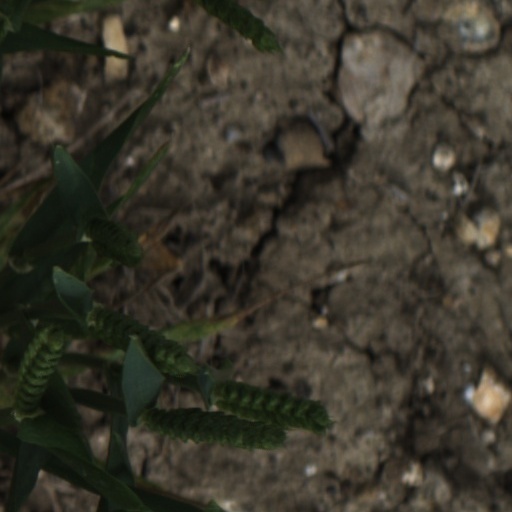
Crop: wheat